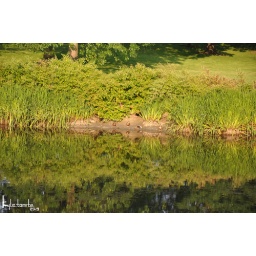
ducks by water